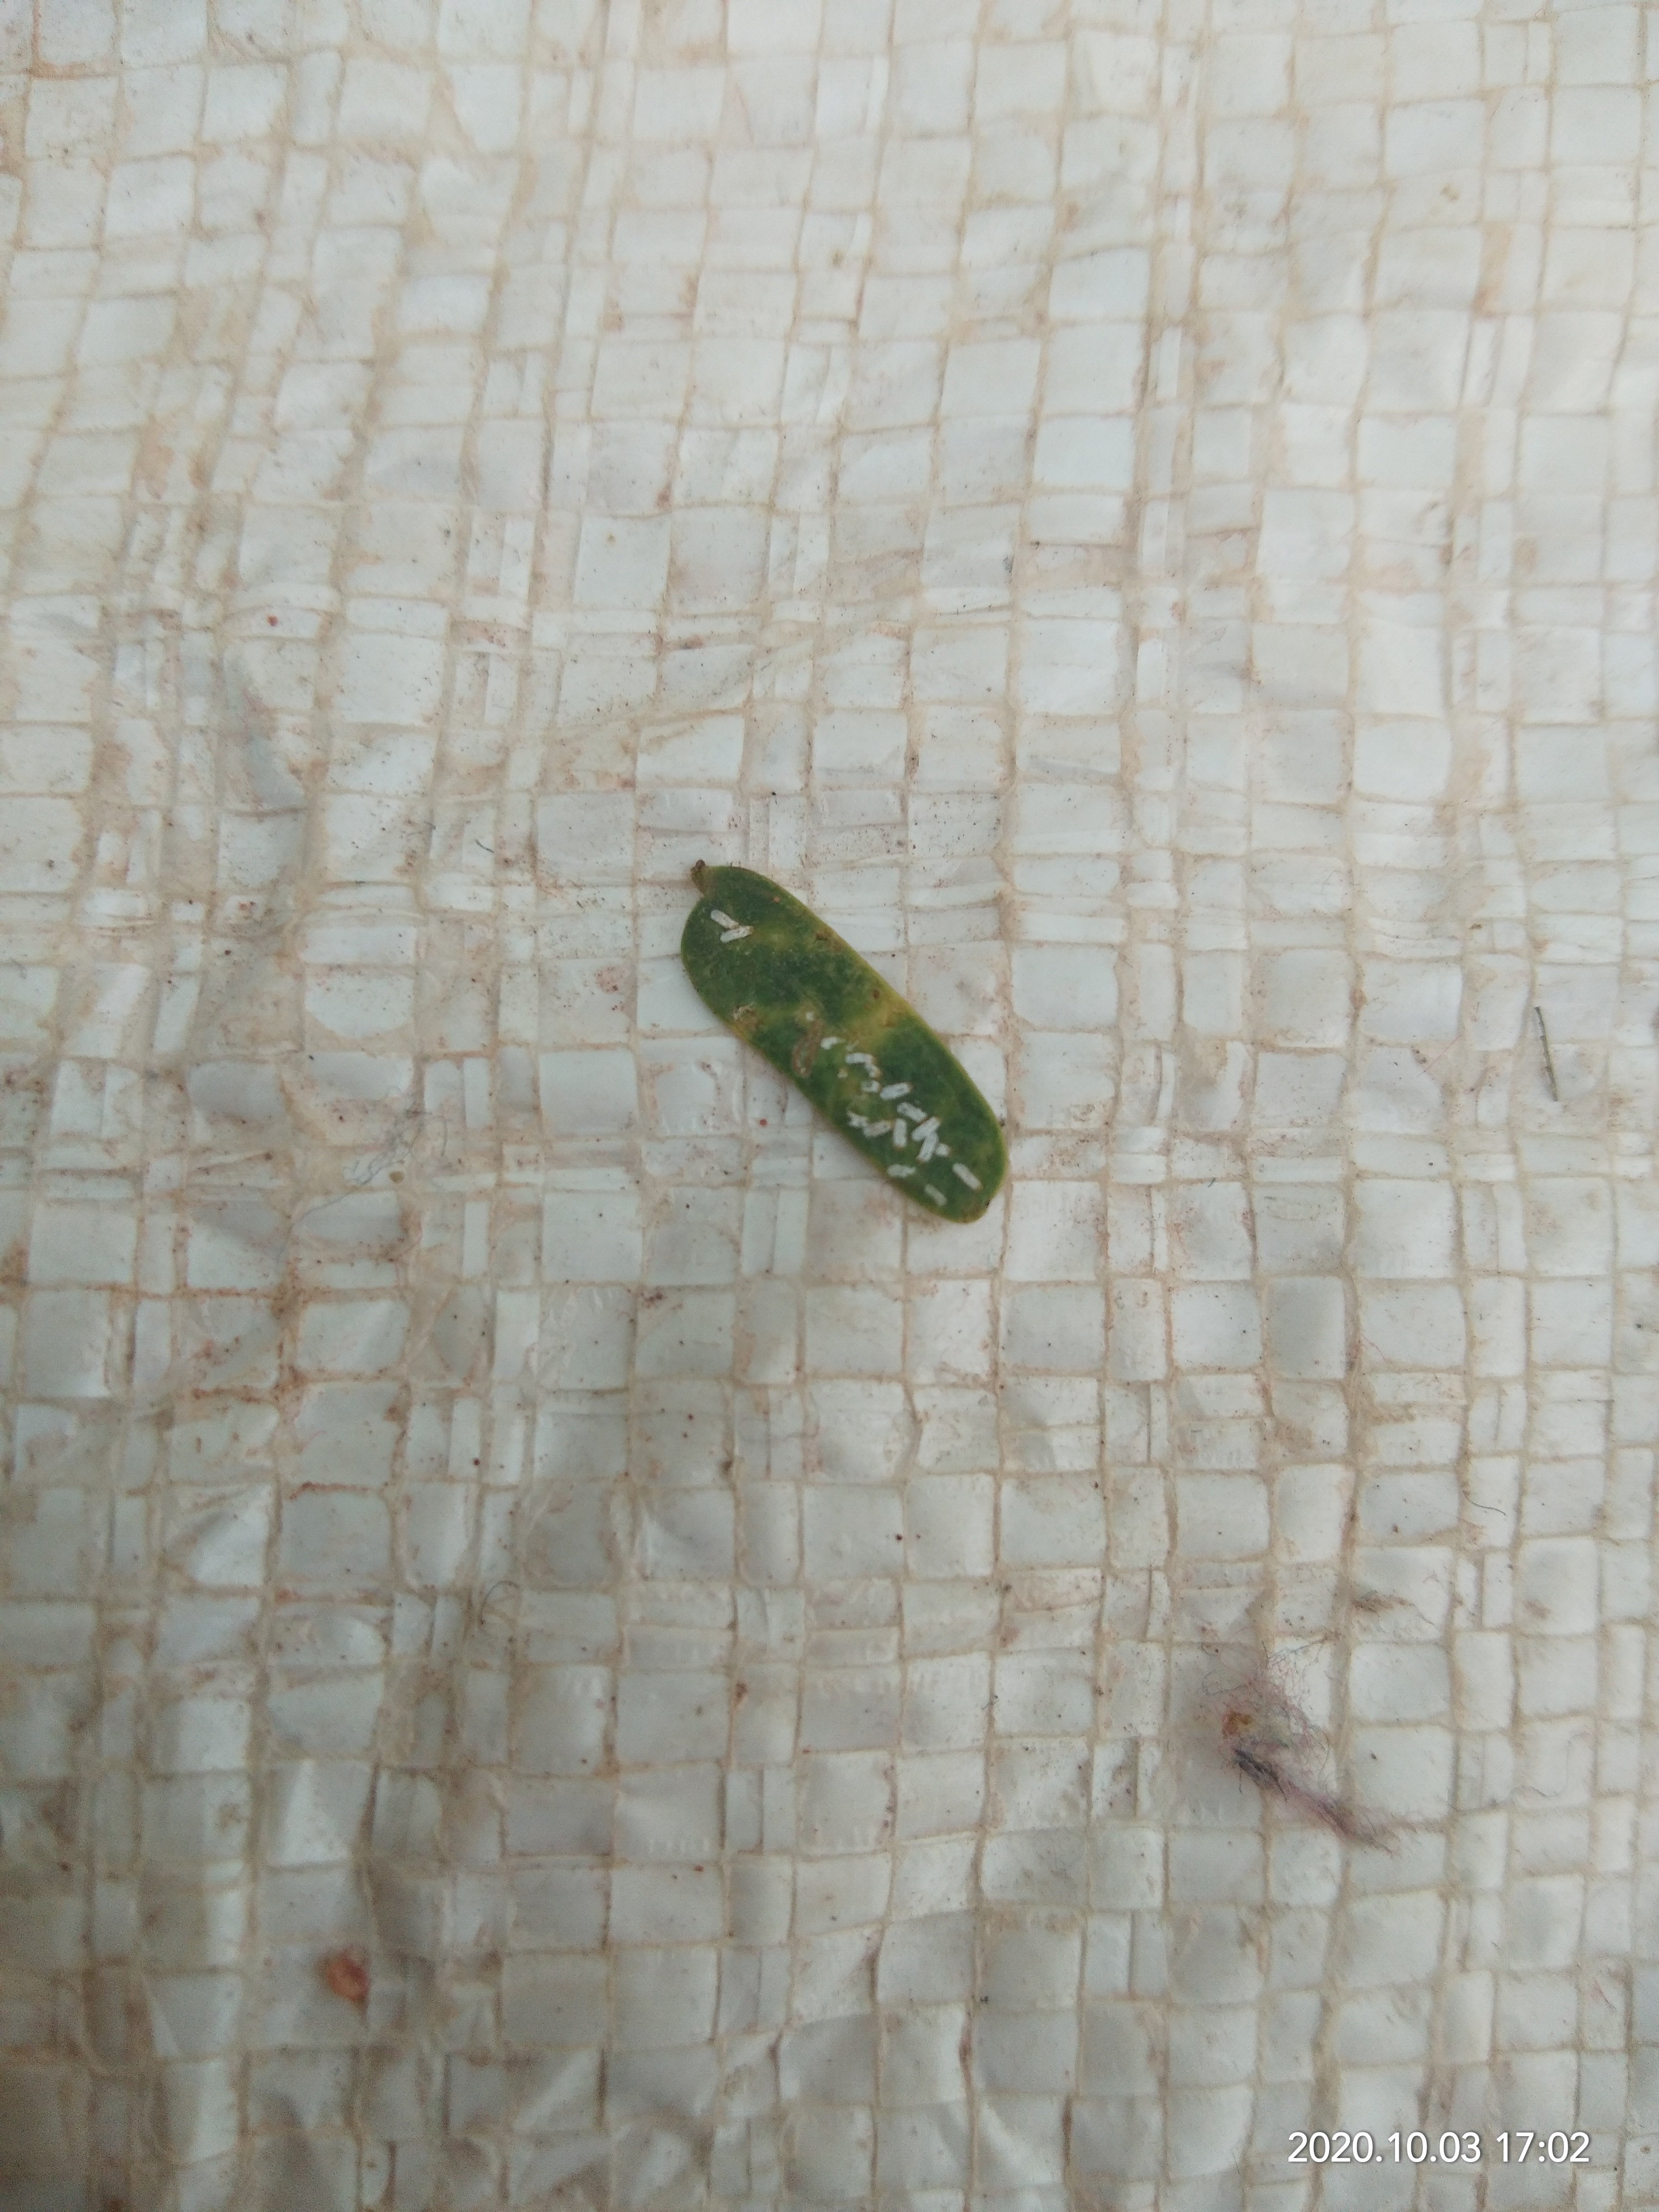
Plant: Tamarind